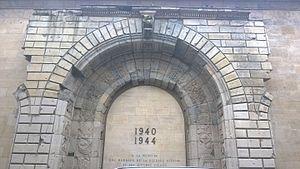
Porte de l'ancien Hôtel des Douanes de Rouen apposée contre le pignon ouest de la Halle aux Toiles.
La semaine rouge est le nom donné à la semaine du 30 mai au 5 juin 1944, pendant laquelle ont eu lieu d’importants bombardements stratégiques sur Rouen et son agglomération. Ces bombardements, effectués sur 500 m de part et d’autre de la Seine, avaient pour but de détruire les ponts, les abords de la Seine et désorganiser les Allemands en vue du débarquement allié. Ils devaient empêcher la retraite, le ravitaillement et l'arrivée de renforts. Ces bombardements ont été effectués par des bombardiers anglais et américains, et ont fait 400 victimes dans Rouen seule.
L'hôtel des Douanes est un ancien bâtiment de Rouen, détruit en 1944.